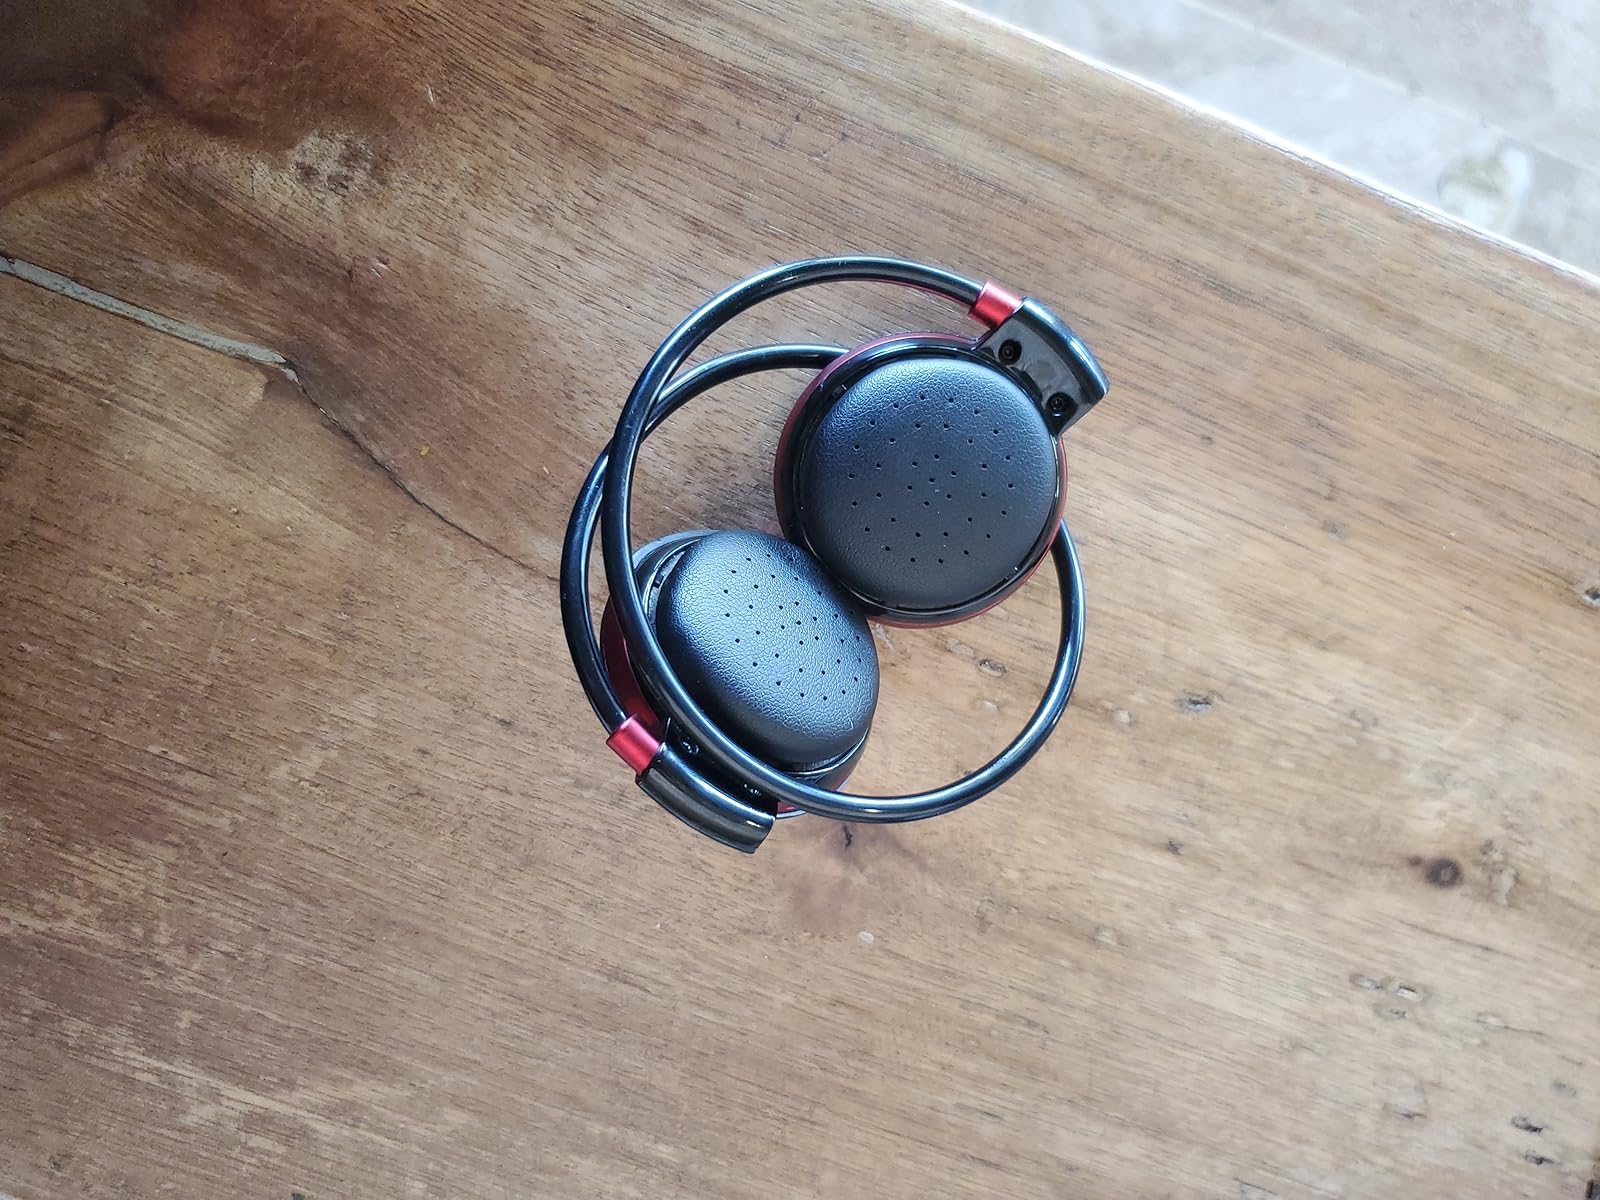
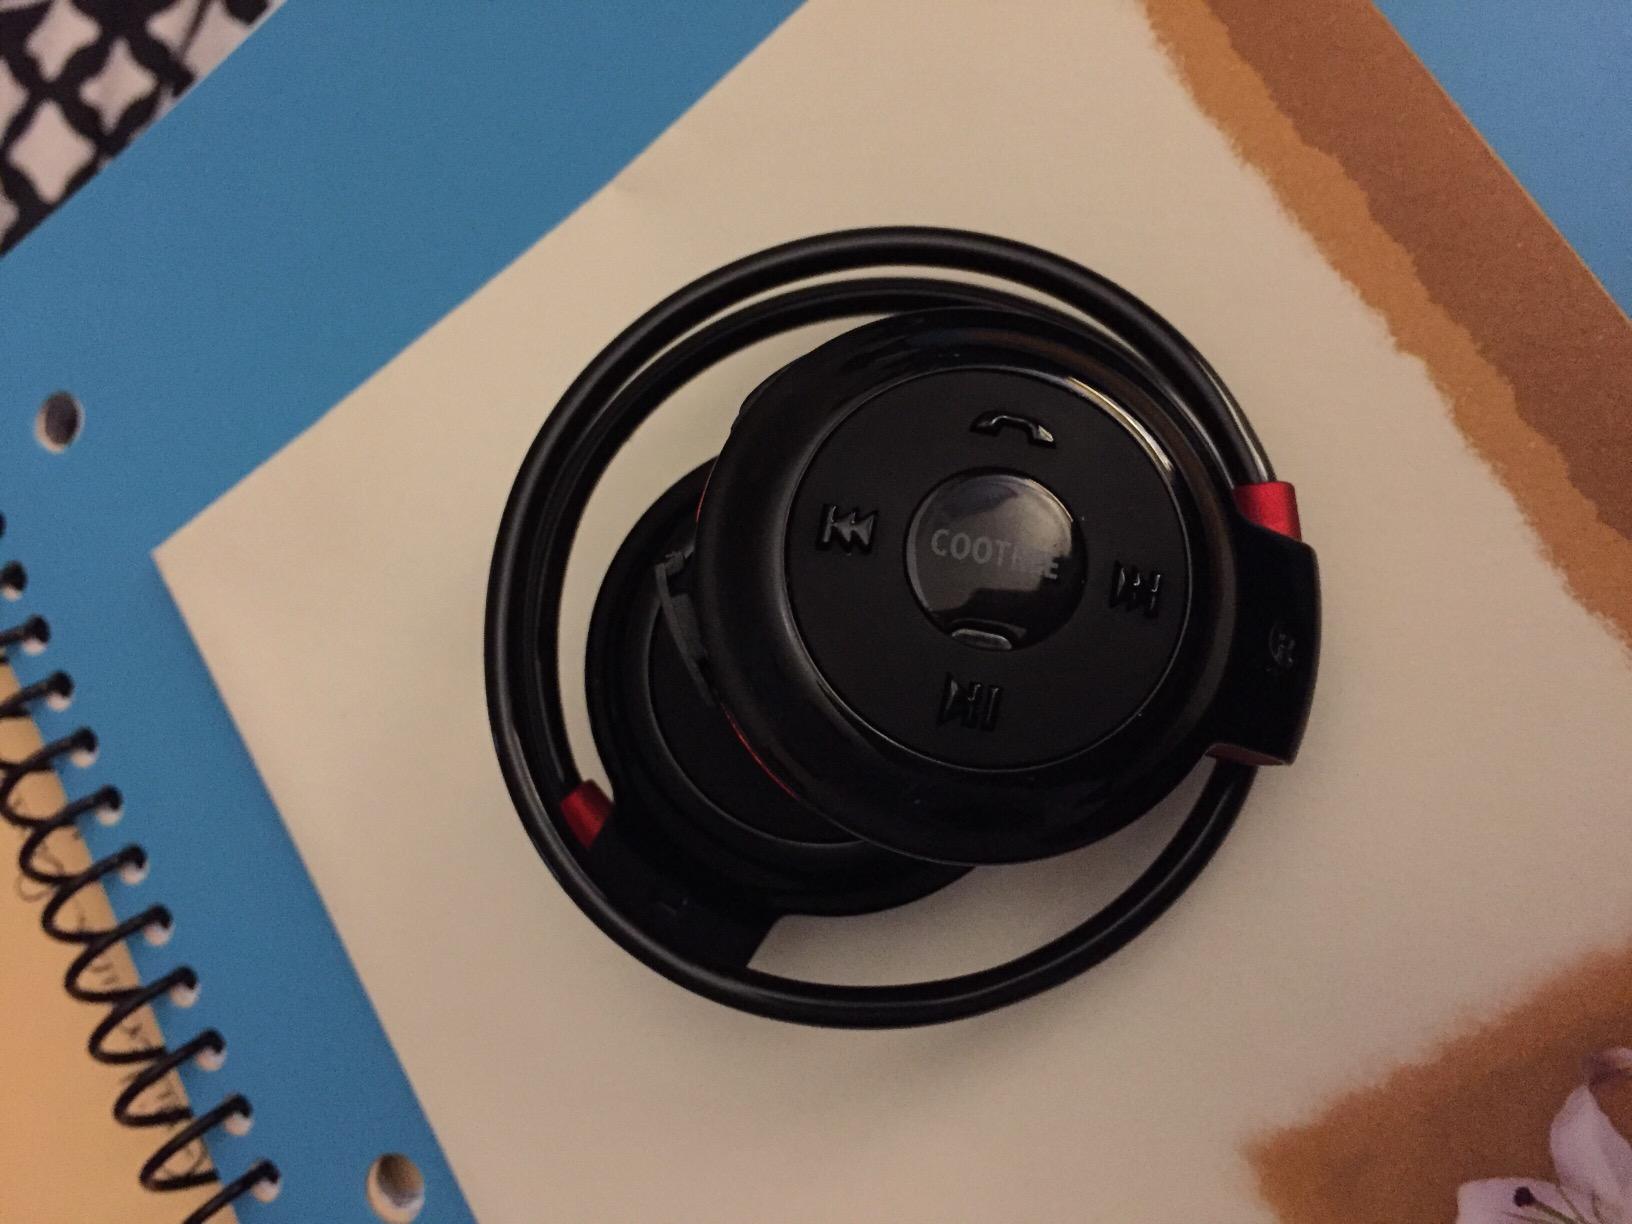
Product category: headphones
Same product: yes